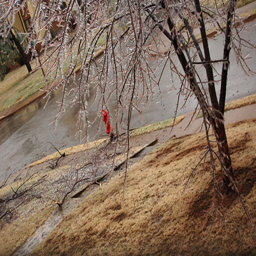
A red fire hydrant sitting on the side of a lake.
there is a red fire hydrant next to a lot of water
A red fire hydrant on sidewalk next to a wet street.
A flooded street with a fire hydrants and a tree.
Red fire hydrant with swamp and trees with grass